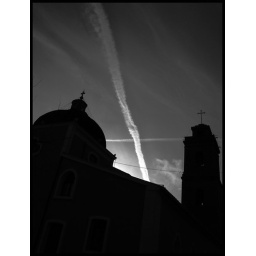
the cross in the sky